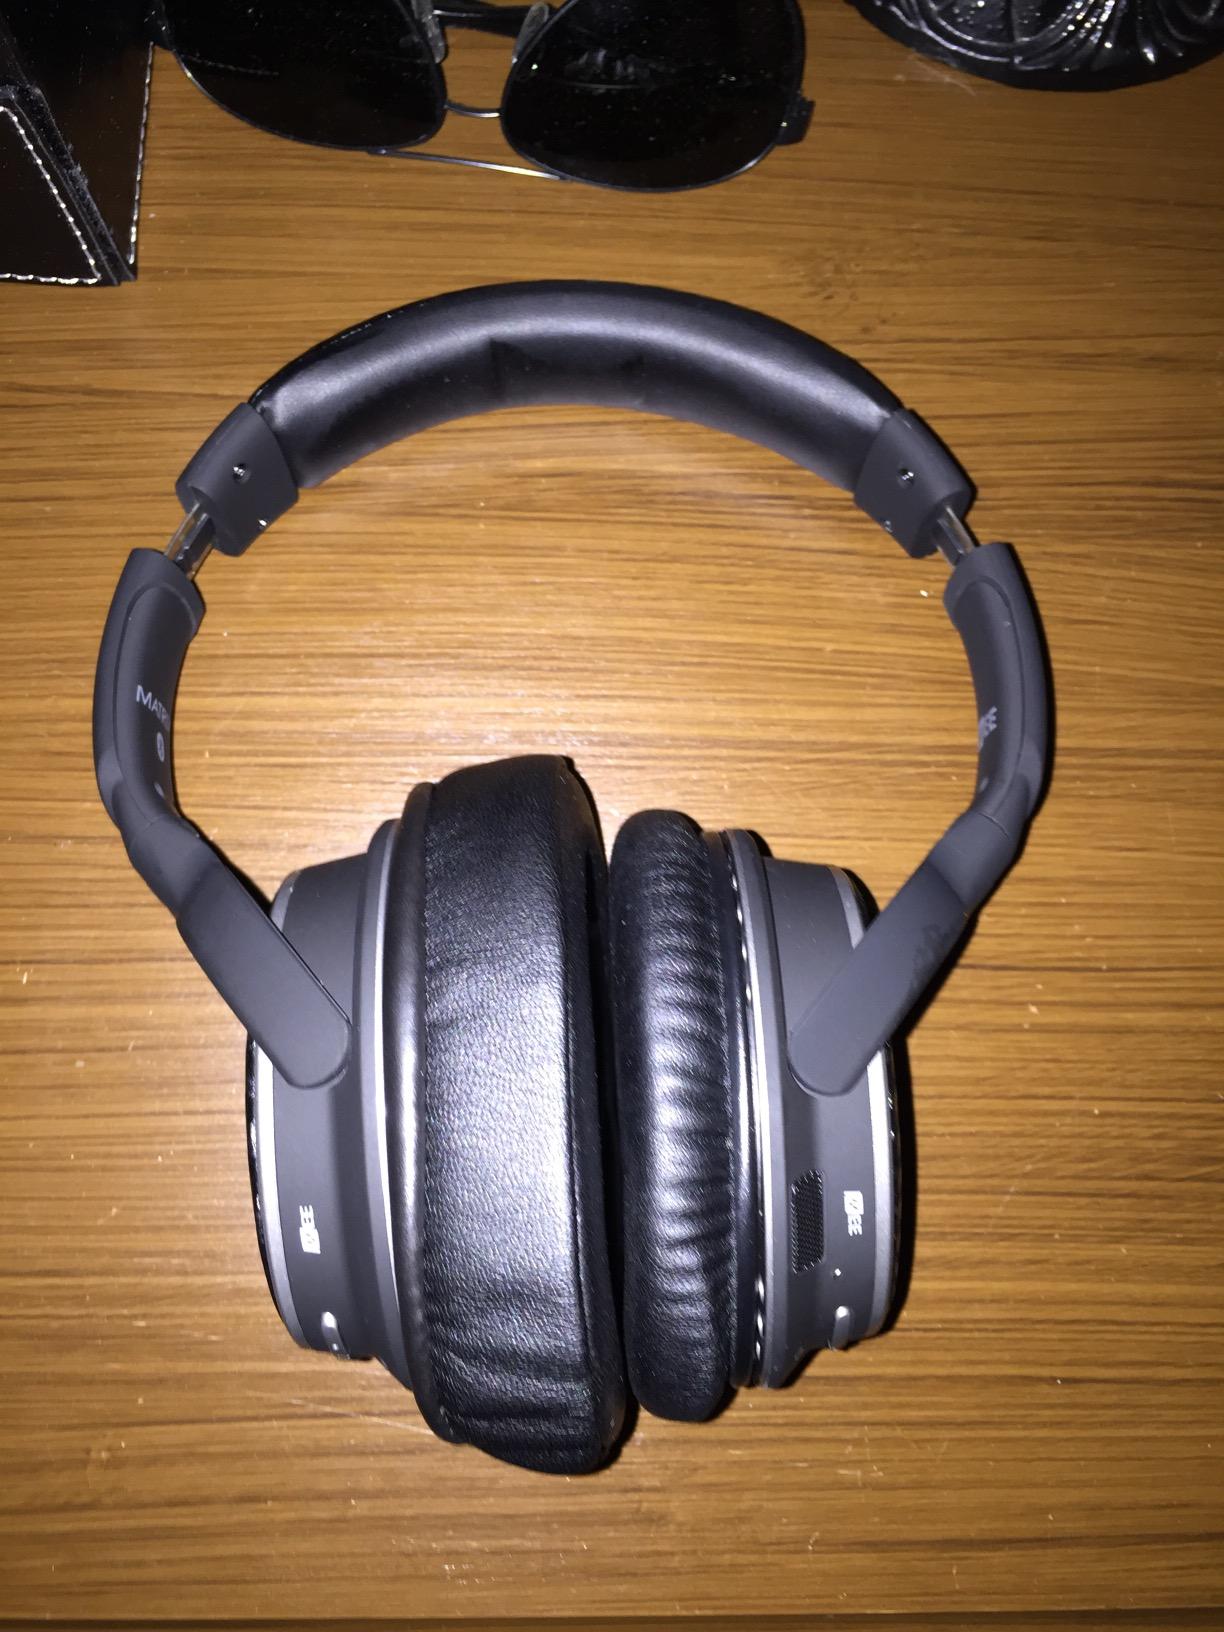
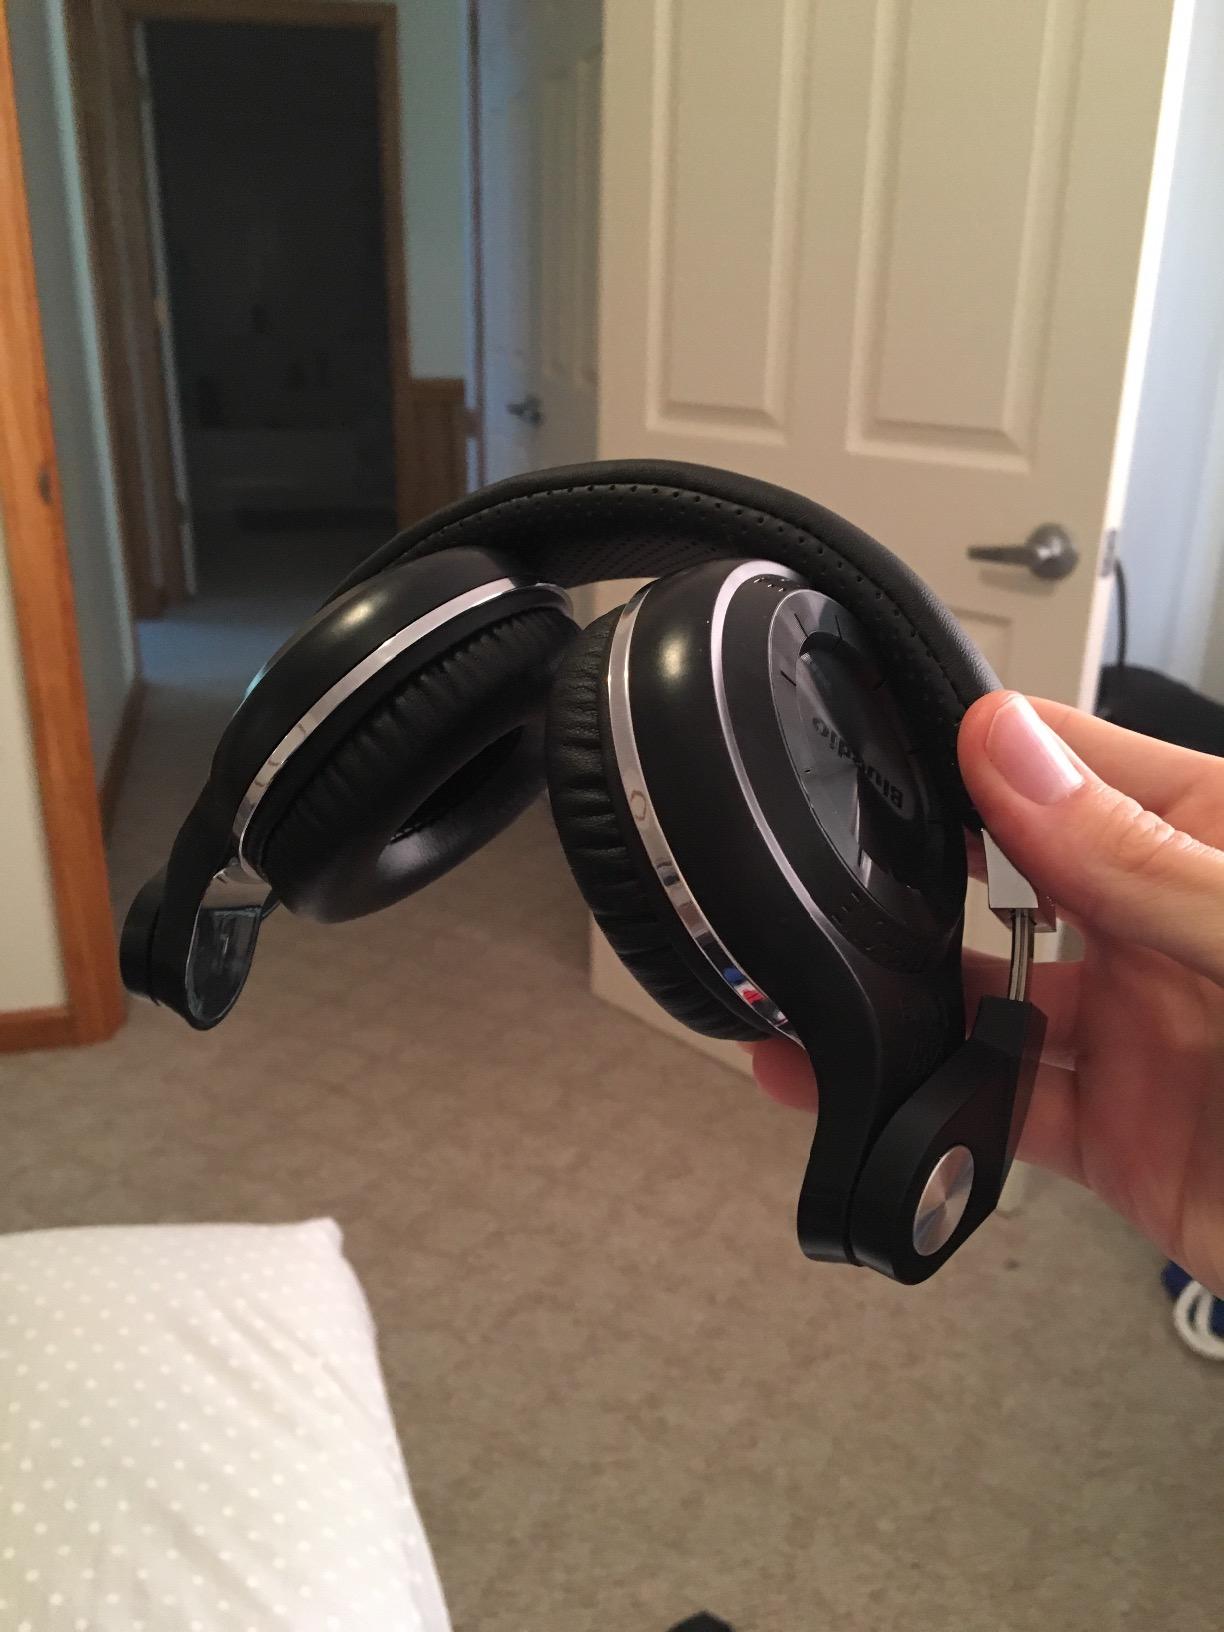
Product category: headphones
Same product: no